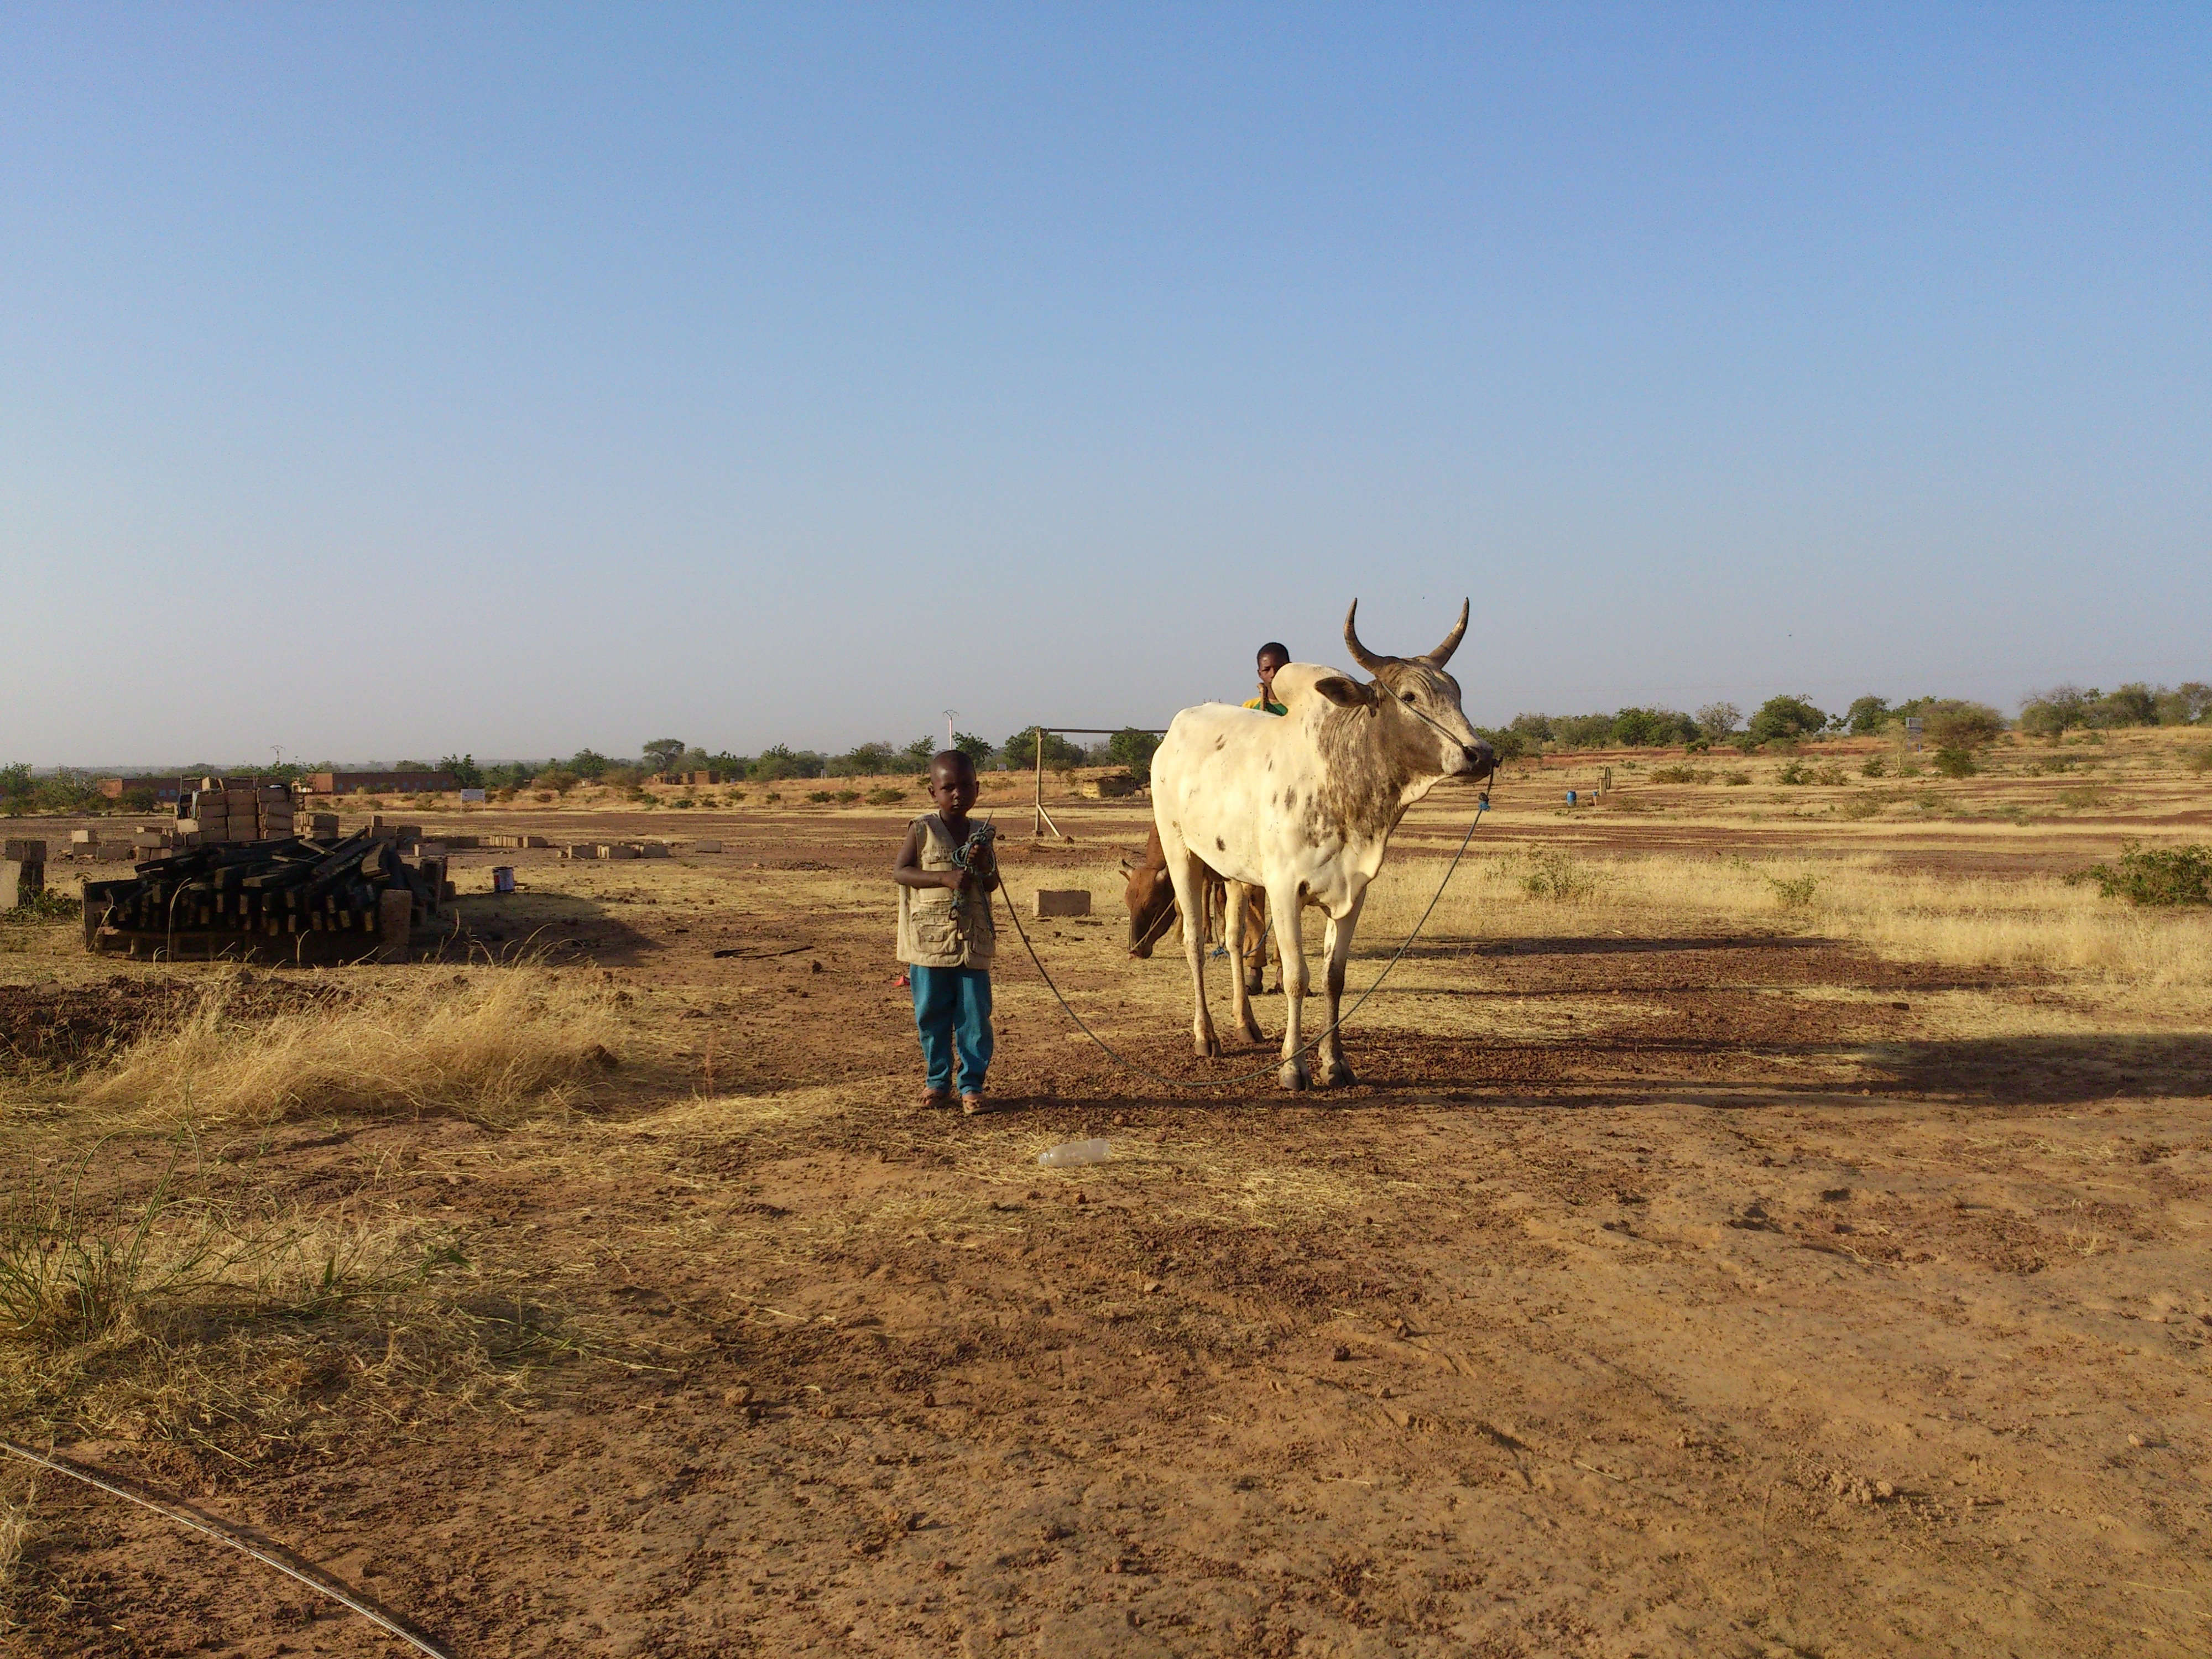
work, landscape, sand, field, prairie, desert, adventure, wildlife, cow, herd, ranch, mammal, fauna, savanna, plain, antelope, grassland, safari, ecosystem, steppe, perseverance, pack animal, ouahigouya, burkina faso, 45 degrees, natural environment, cattle like mammal